Zuriñe Hidalgo

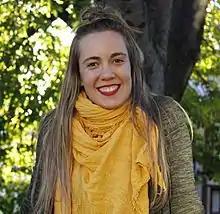

She made her debut at the age of ten in Betizu on the ETB 1 channel, being one of several Betizu artists (a former Betizu Star).